Julia Pępiak

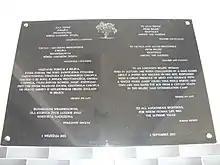
Julia Pępiak and Righteous Among the Nations from Bełżec, plaque in school

Julia Pępiak (21 September 1890 – 17 March 1971) was a Polish woman born in Bełżec. She is one of the Righteous Among the Nations.